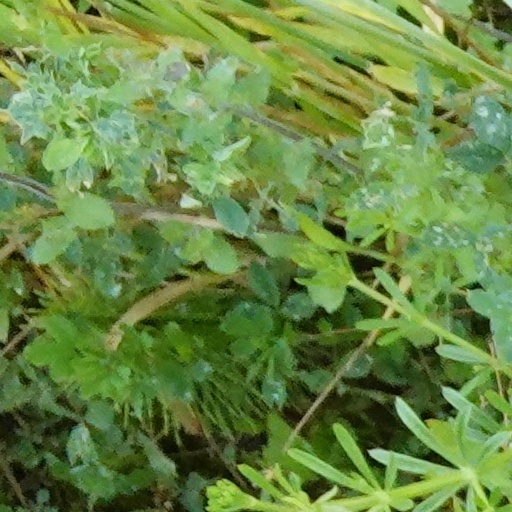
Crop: wheat